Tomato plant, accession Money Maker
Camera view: tilt-top (135 deg); turntable rotation: 60 degrees
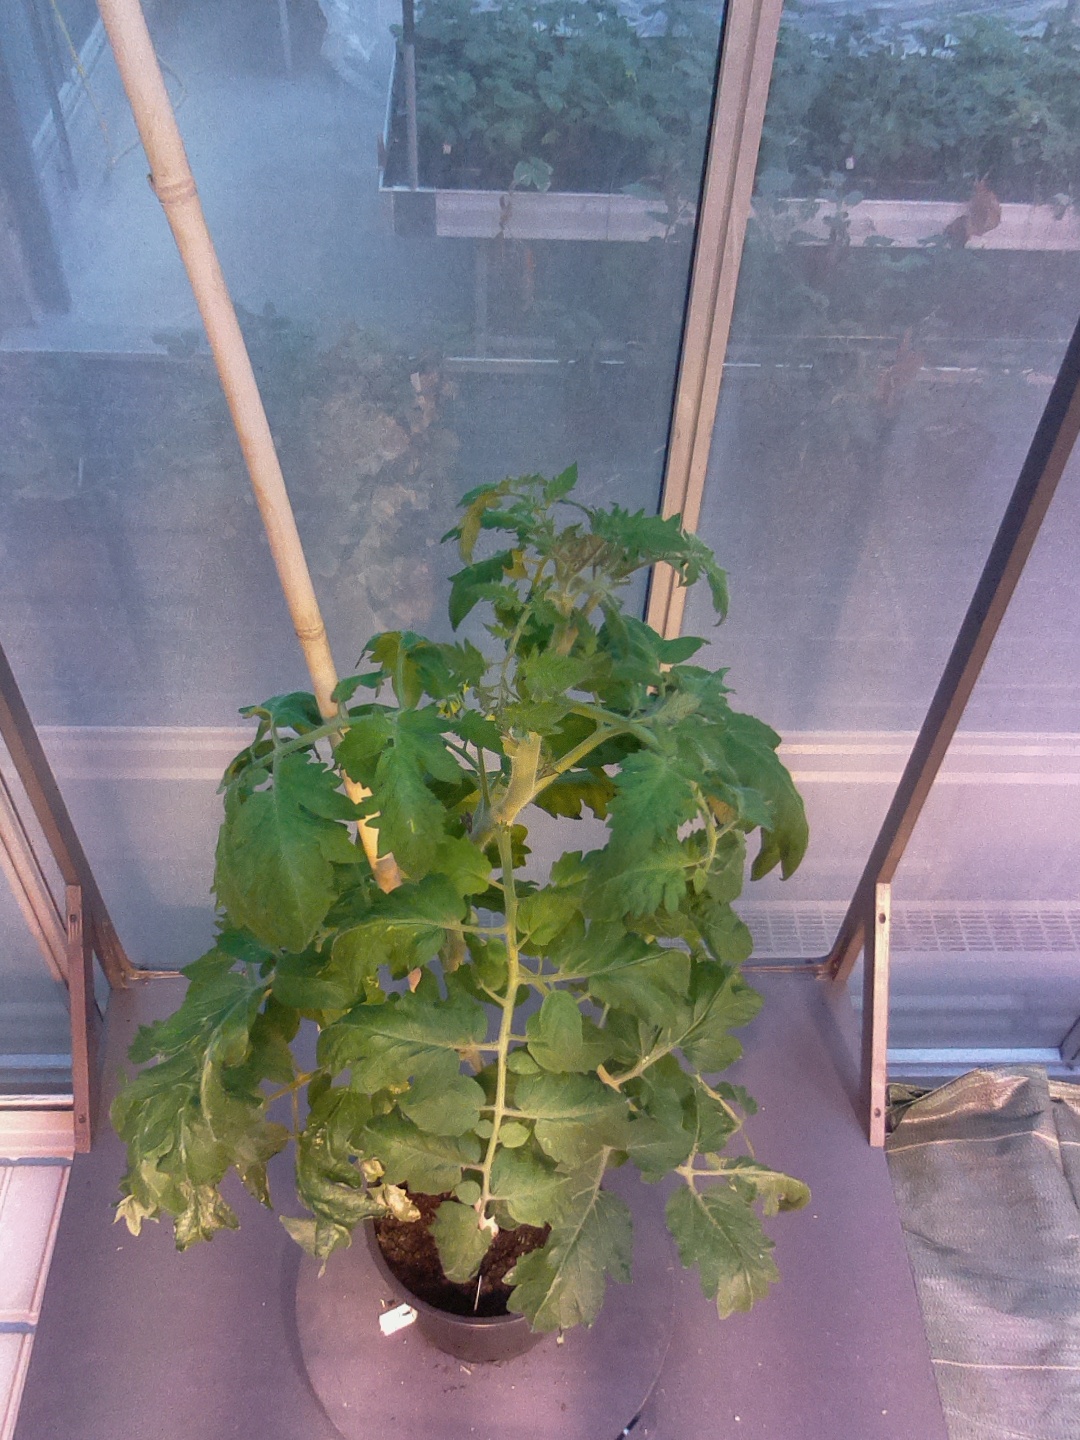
BBCH growth stage 65: Full flowering, 50%-60% of flowers open, first petals falling